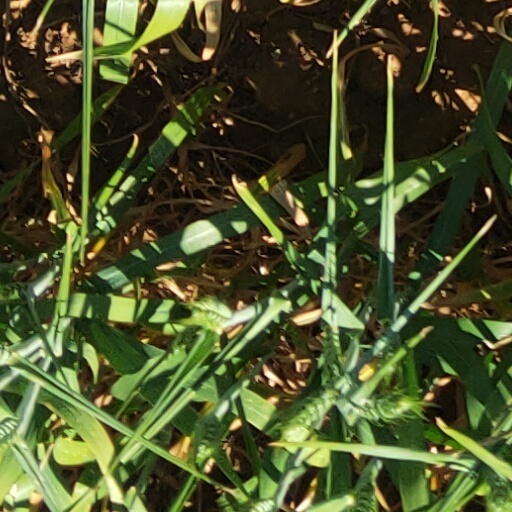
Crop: wheat